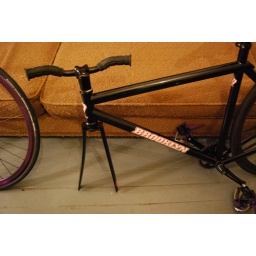
nick got hit by a car while visiting from NYC. he's okay but the bike is totaled.